Me and My Pal (1933 film)

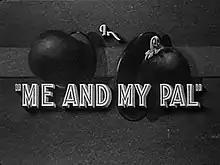

Me and My Pal is a 1933 pre-Code short film starring Laurel and Hardy, directed by Lloyd French and Charles Rogers, and produced by Hal Roach. In 2016, it was one of several Laurel and Hardy films to be restored by the UCLA Film and Television Archive.